Froz

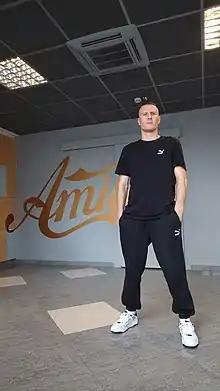
B-boy Froz in the "Amici" TV studio (late 2022)

Roman Gorskiy (born August 25, 1985), known as Froz, is a competitive breakdancer born in Russia and raised in Italy.